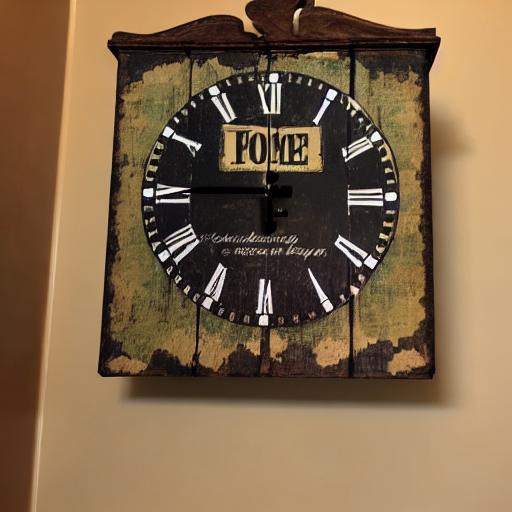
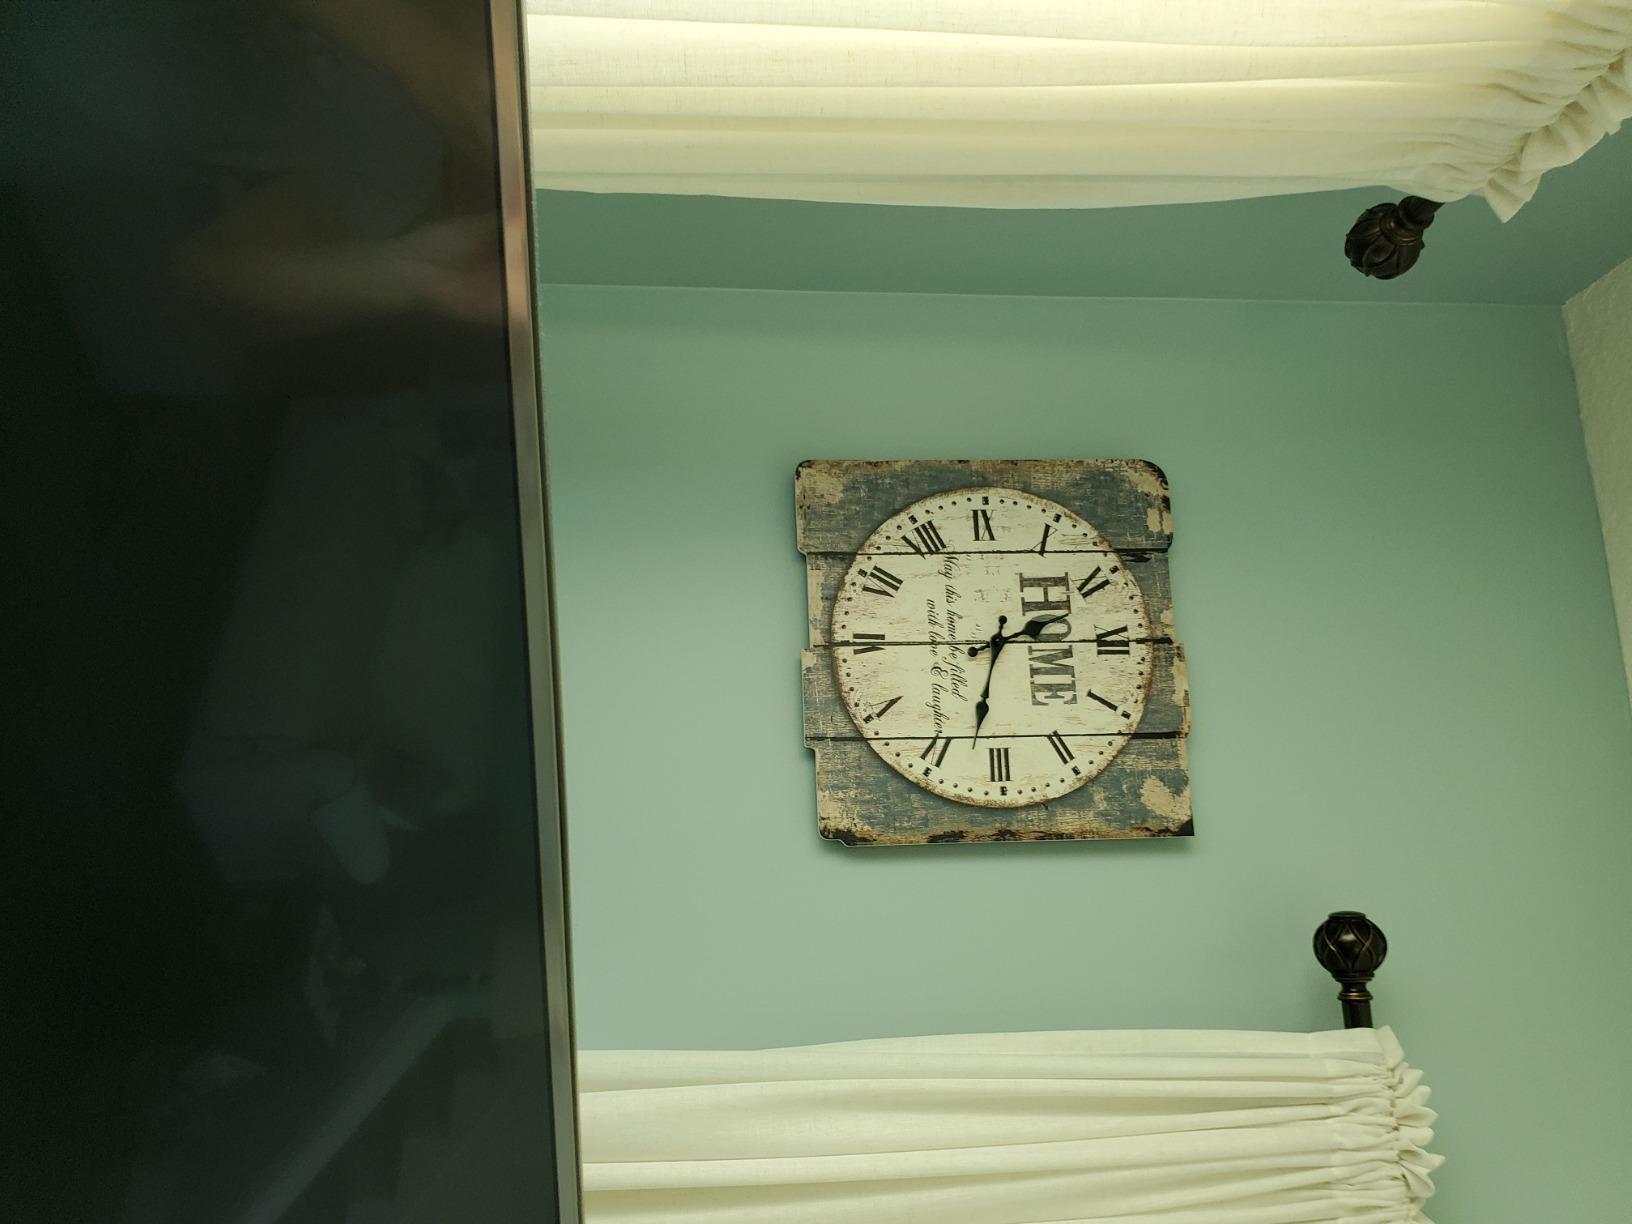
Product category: clock
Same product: no